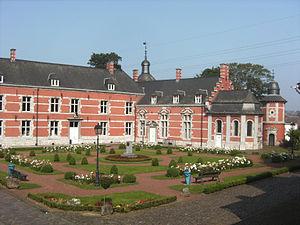
Château Bilquin-de Cartier (Marchienne-au-Pont)
Souvenirs pieux est un livre de mémoires autobiographiques de Marguerite Yourcenar publié en 1974, premier tome de la trilogie autobiographique Le Labyrinthe du monde et suivi de Archives du Nord et Quoi ? L'éternité. Il raconte la naissance de l'auteur et explore la famille maternelle dans son ensemble, en s'attardant sur ses deux grands-oncles, Fernand et Octave Pirmez, ainsi que sur sa mère Fernande.
Cette page regroupe l'ensemble du patrimoine immobilier classé de la ville belge de Charleroi.